Two on the Tiles

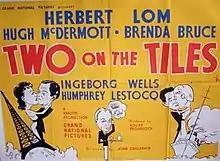
British quad poster

Two on the Tiles is a 1951 British comedy film directed by John Guillermin and starring Herbert Lom, Hugh McDermott and Brenda Bruce. It was made at the Walton Studios by the independent Vandyke Productions for release as a second feature. It was one of three back-to-back productions Guillermin directed for the company at Walton Studios, along with "Smart Alec" and "Four Days". It was released in the U.S. as School for Brides.